Femi Oke

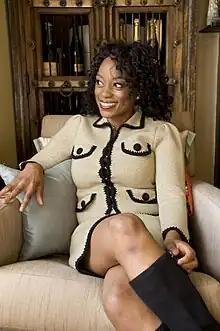
Oke in 2008

Femi Oke (born 30 June 1966) is a British television presenter and journalist.